Dave Berry (musician)

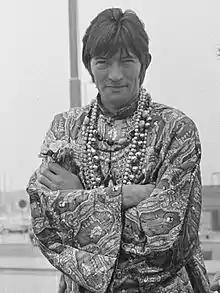

Inspired by Johnny Cash and Gene Vincent, and by "presentation, theatre, and images of rock stars", Berry always appeared on stage dressed entirely in black. He performed a mixture of R&B, rock and pop ballads and was popular in Britain, and in continental Europe, especially Belgium and the Netherlands, but had no commercial success in the US, where he is best known for the original versions of Ray Davies' "This Strange Effect" and Graham Gouldman's "I'm Going to Take You There". Berry went to number one in countries such as the Netherlands and Belgium, but never topped the charts in his home country.